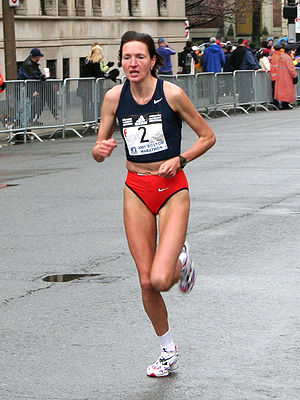
Jeļena Prokopčuka
Jeļena Prokopčuka er en lettisk langdistanceløber, muligvis bedst kendt for at vinde New York City Marathon i 2005 og 2006. Hun er gift med Aleksandrs Prokopčuks, og hun er indehaver af den lettiske rekord i maratonløb med tiden 2:15:56 fra 1995. Hun er desuden indehaver af yderligere én udendørs og seks indendørs lettiske rekorder.